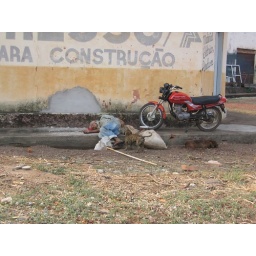
He has a home but he tends to have dogs around him since he fells they are his true friends.